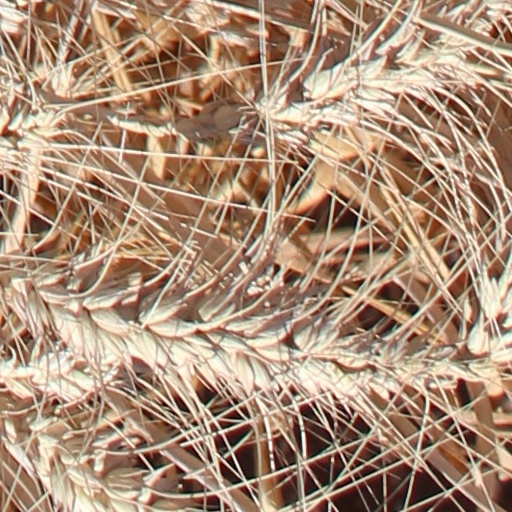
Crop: wheat